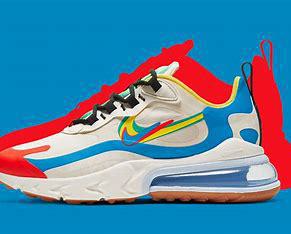
Brand: Nike
Model: Air Max 270 React